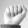
ASL letter: A